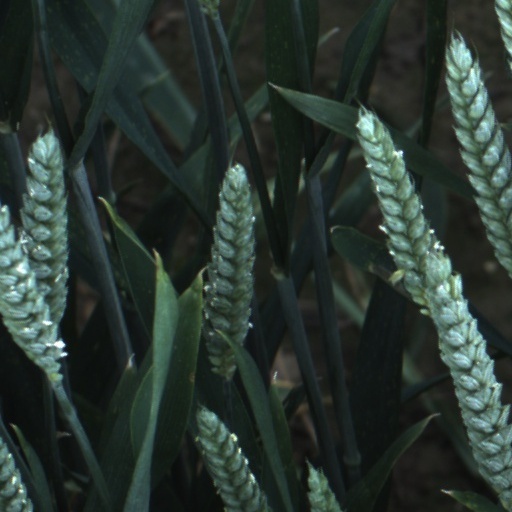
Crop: wheat